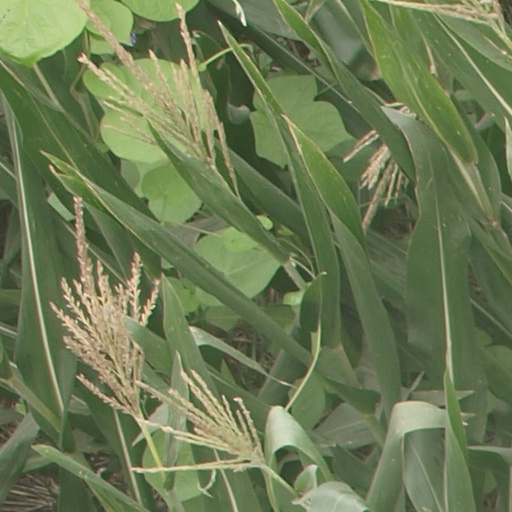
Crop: maize; corn